Eprapah

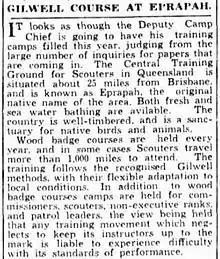
Training course advice, 1937

The centre was the State's leader training centre although youth member camping was permitted. Leader training was conducted in other locations in Queensland too, but Eprapah was the principal establishment.